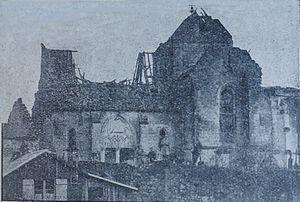
Église d'e st-Mard la commune au sortir de la Première Guerre mondiale.
L'église Saint-Médard est une église située à Saint-Mard, en France.
Cet article recense les monuments historiques du sud de l'Aisne, en France.
Saint-Mard est une commune française située dans le département de l'Aisne, en région Hauts-de-France.